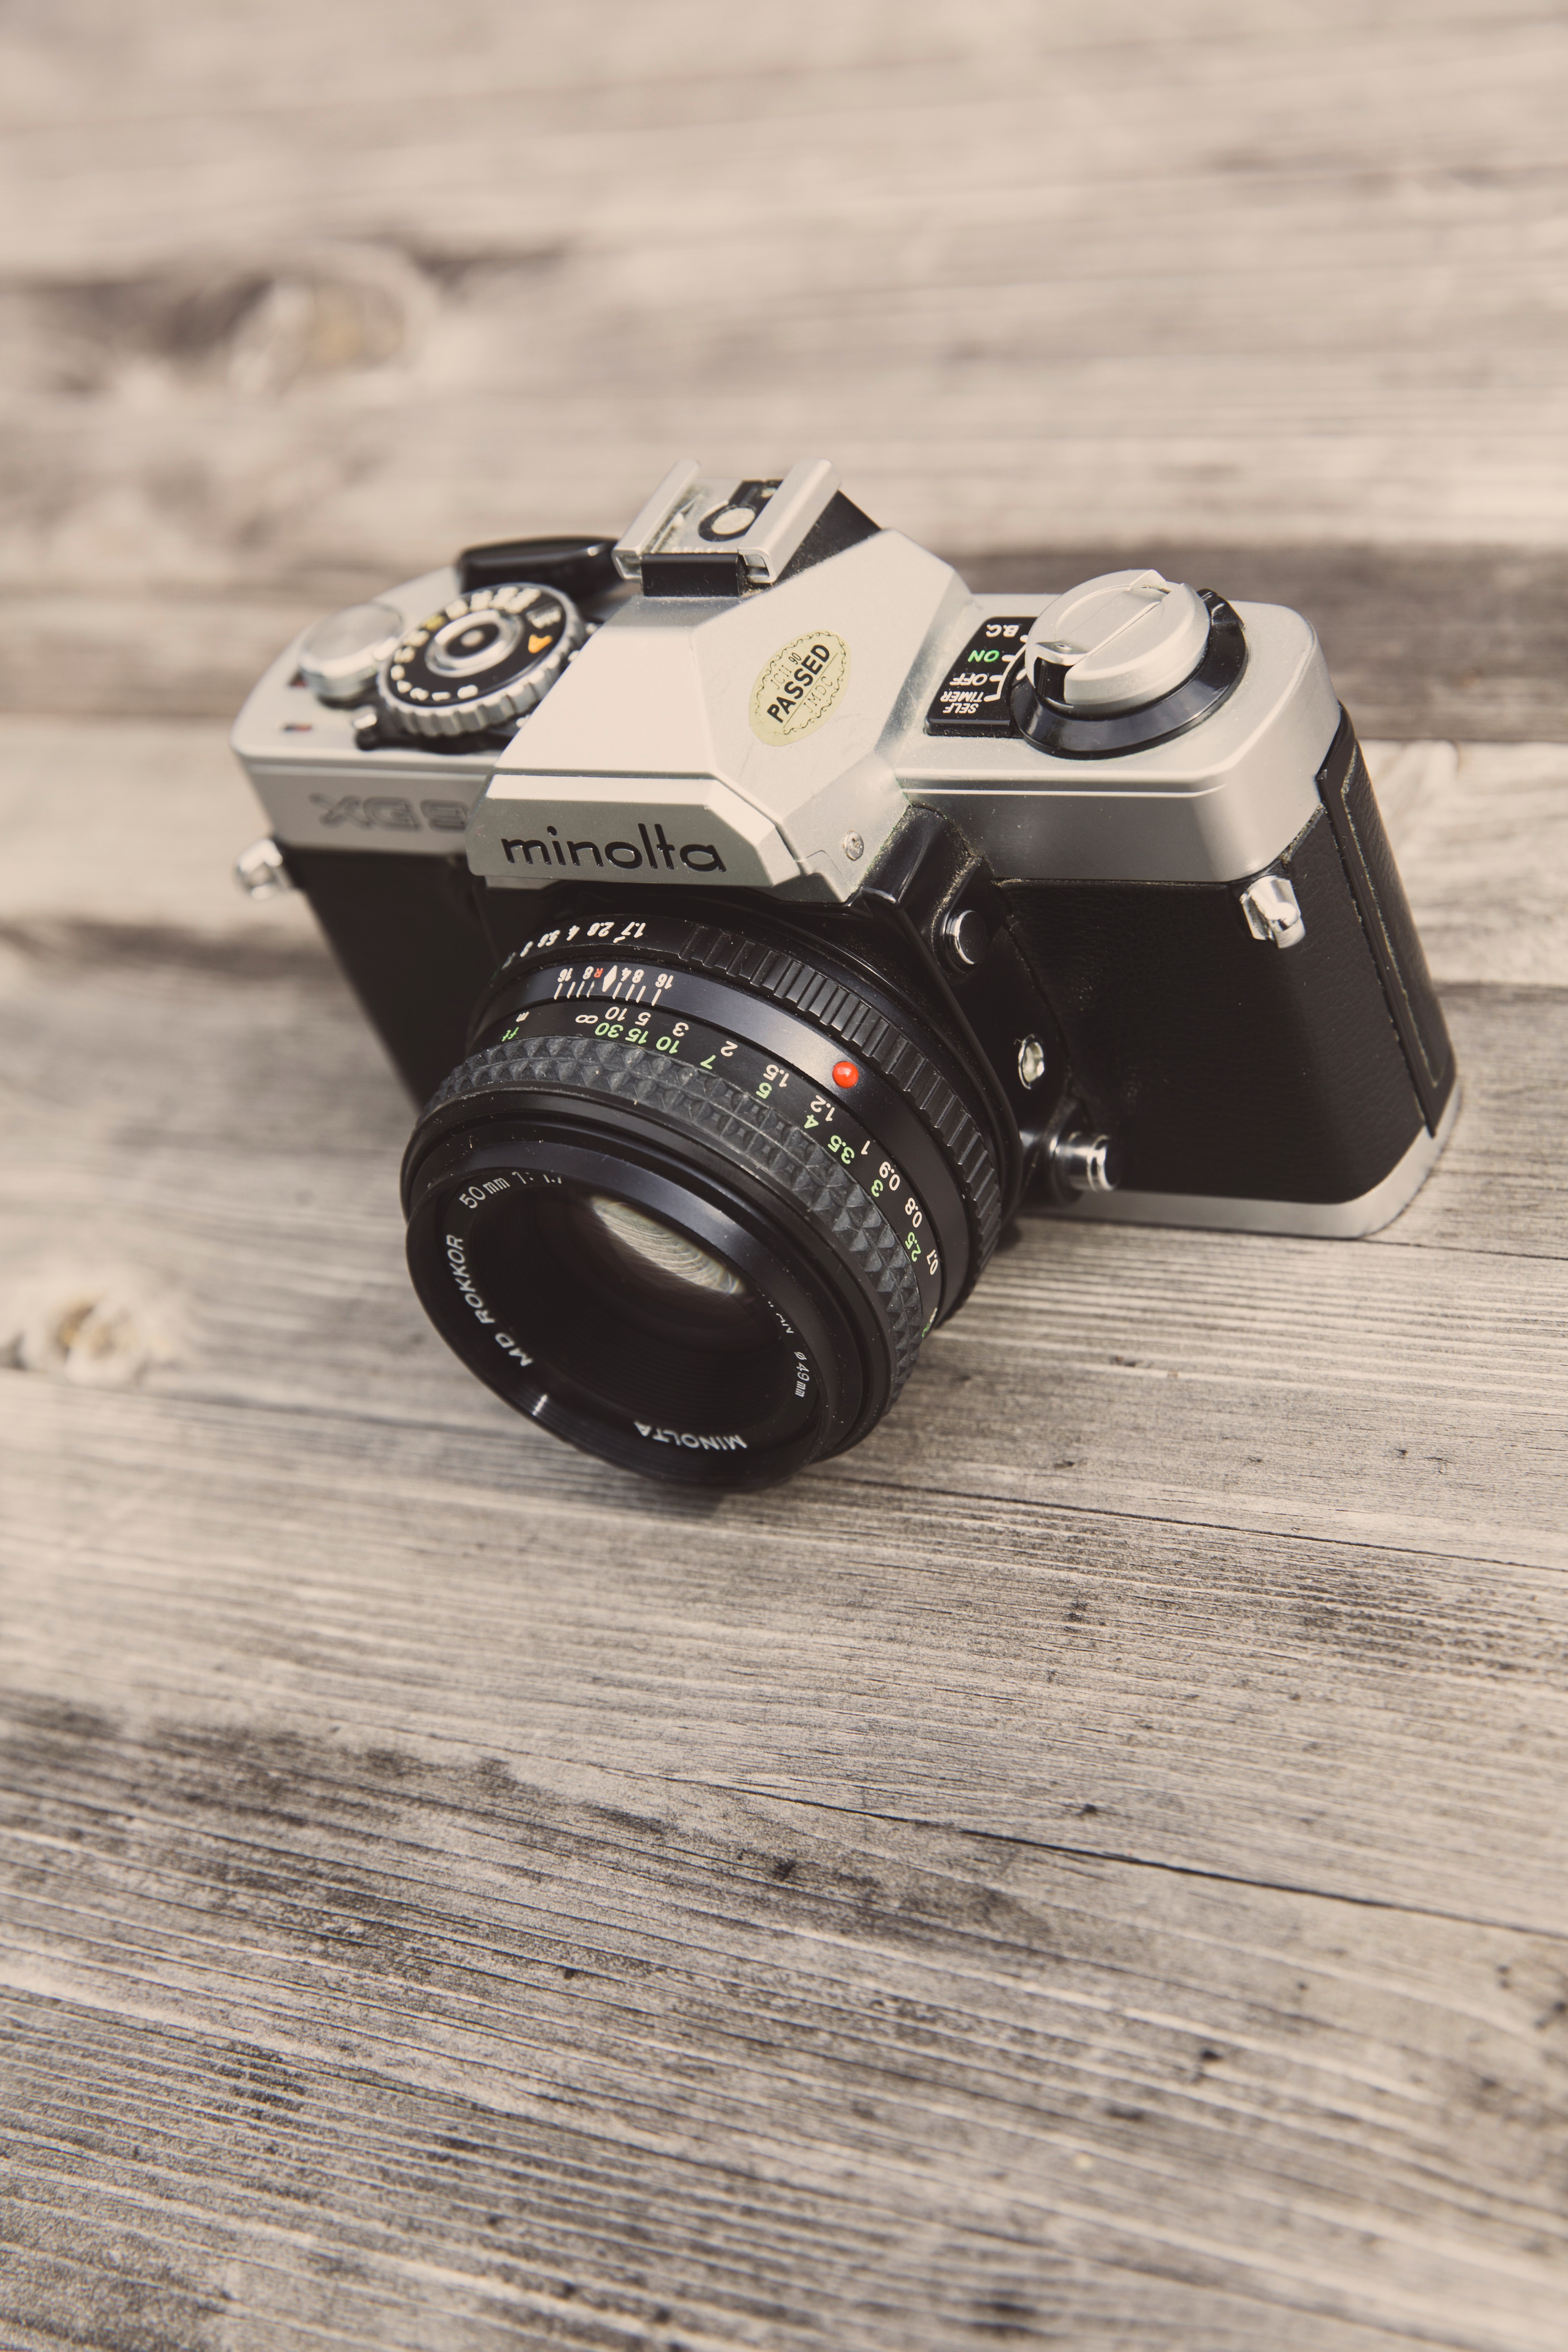
cameras optics, camera, camera accessory, digital camera, camera lens, single lens reflex camera, reflex camera, lens, mirrorless interchangeable lens camera, photography, black and white, automotive design, stock photography, digital slr, vehicle, lens hood, macro photography, film camera, style, Point and shoot camera